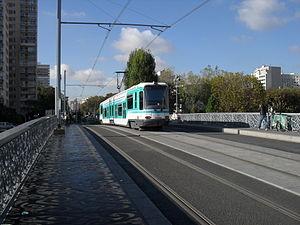
Paris Tramway ligne 1